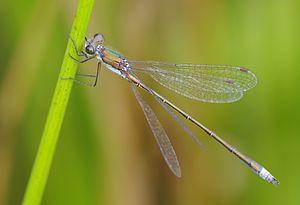
Lestes est un genre d'insectes odonates de la famille des Lestidae.